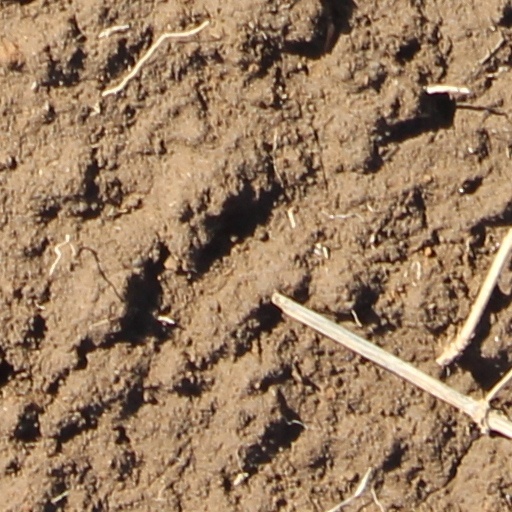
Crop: wheat